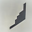
Label: airplane